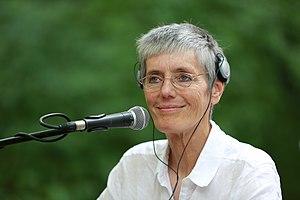
Petra Morsbach, née le 1ᵉʳ juin 1956 à Zurich, est une écrivaine allemande.